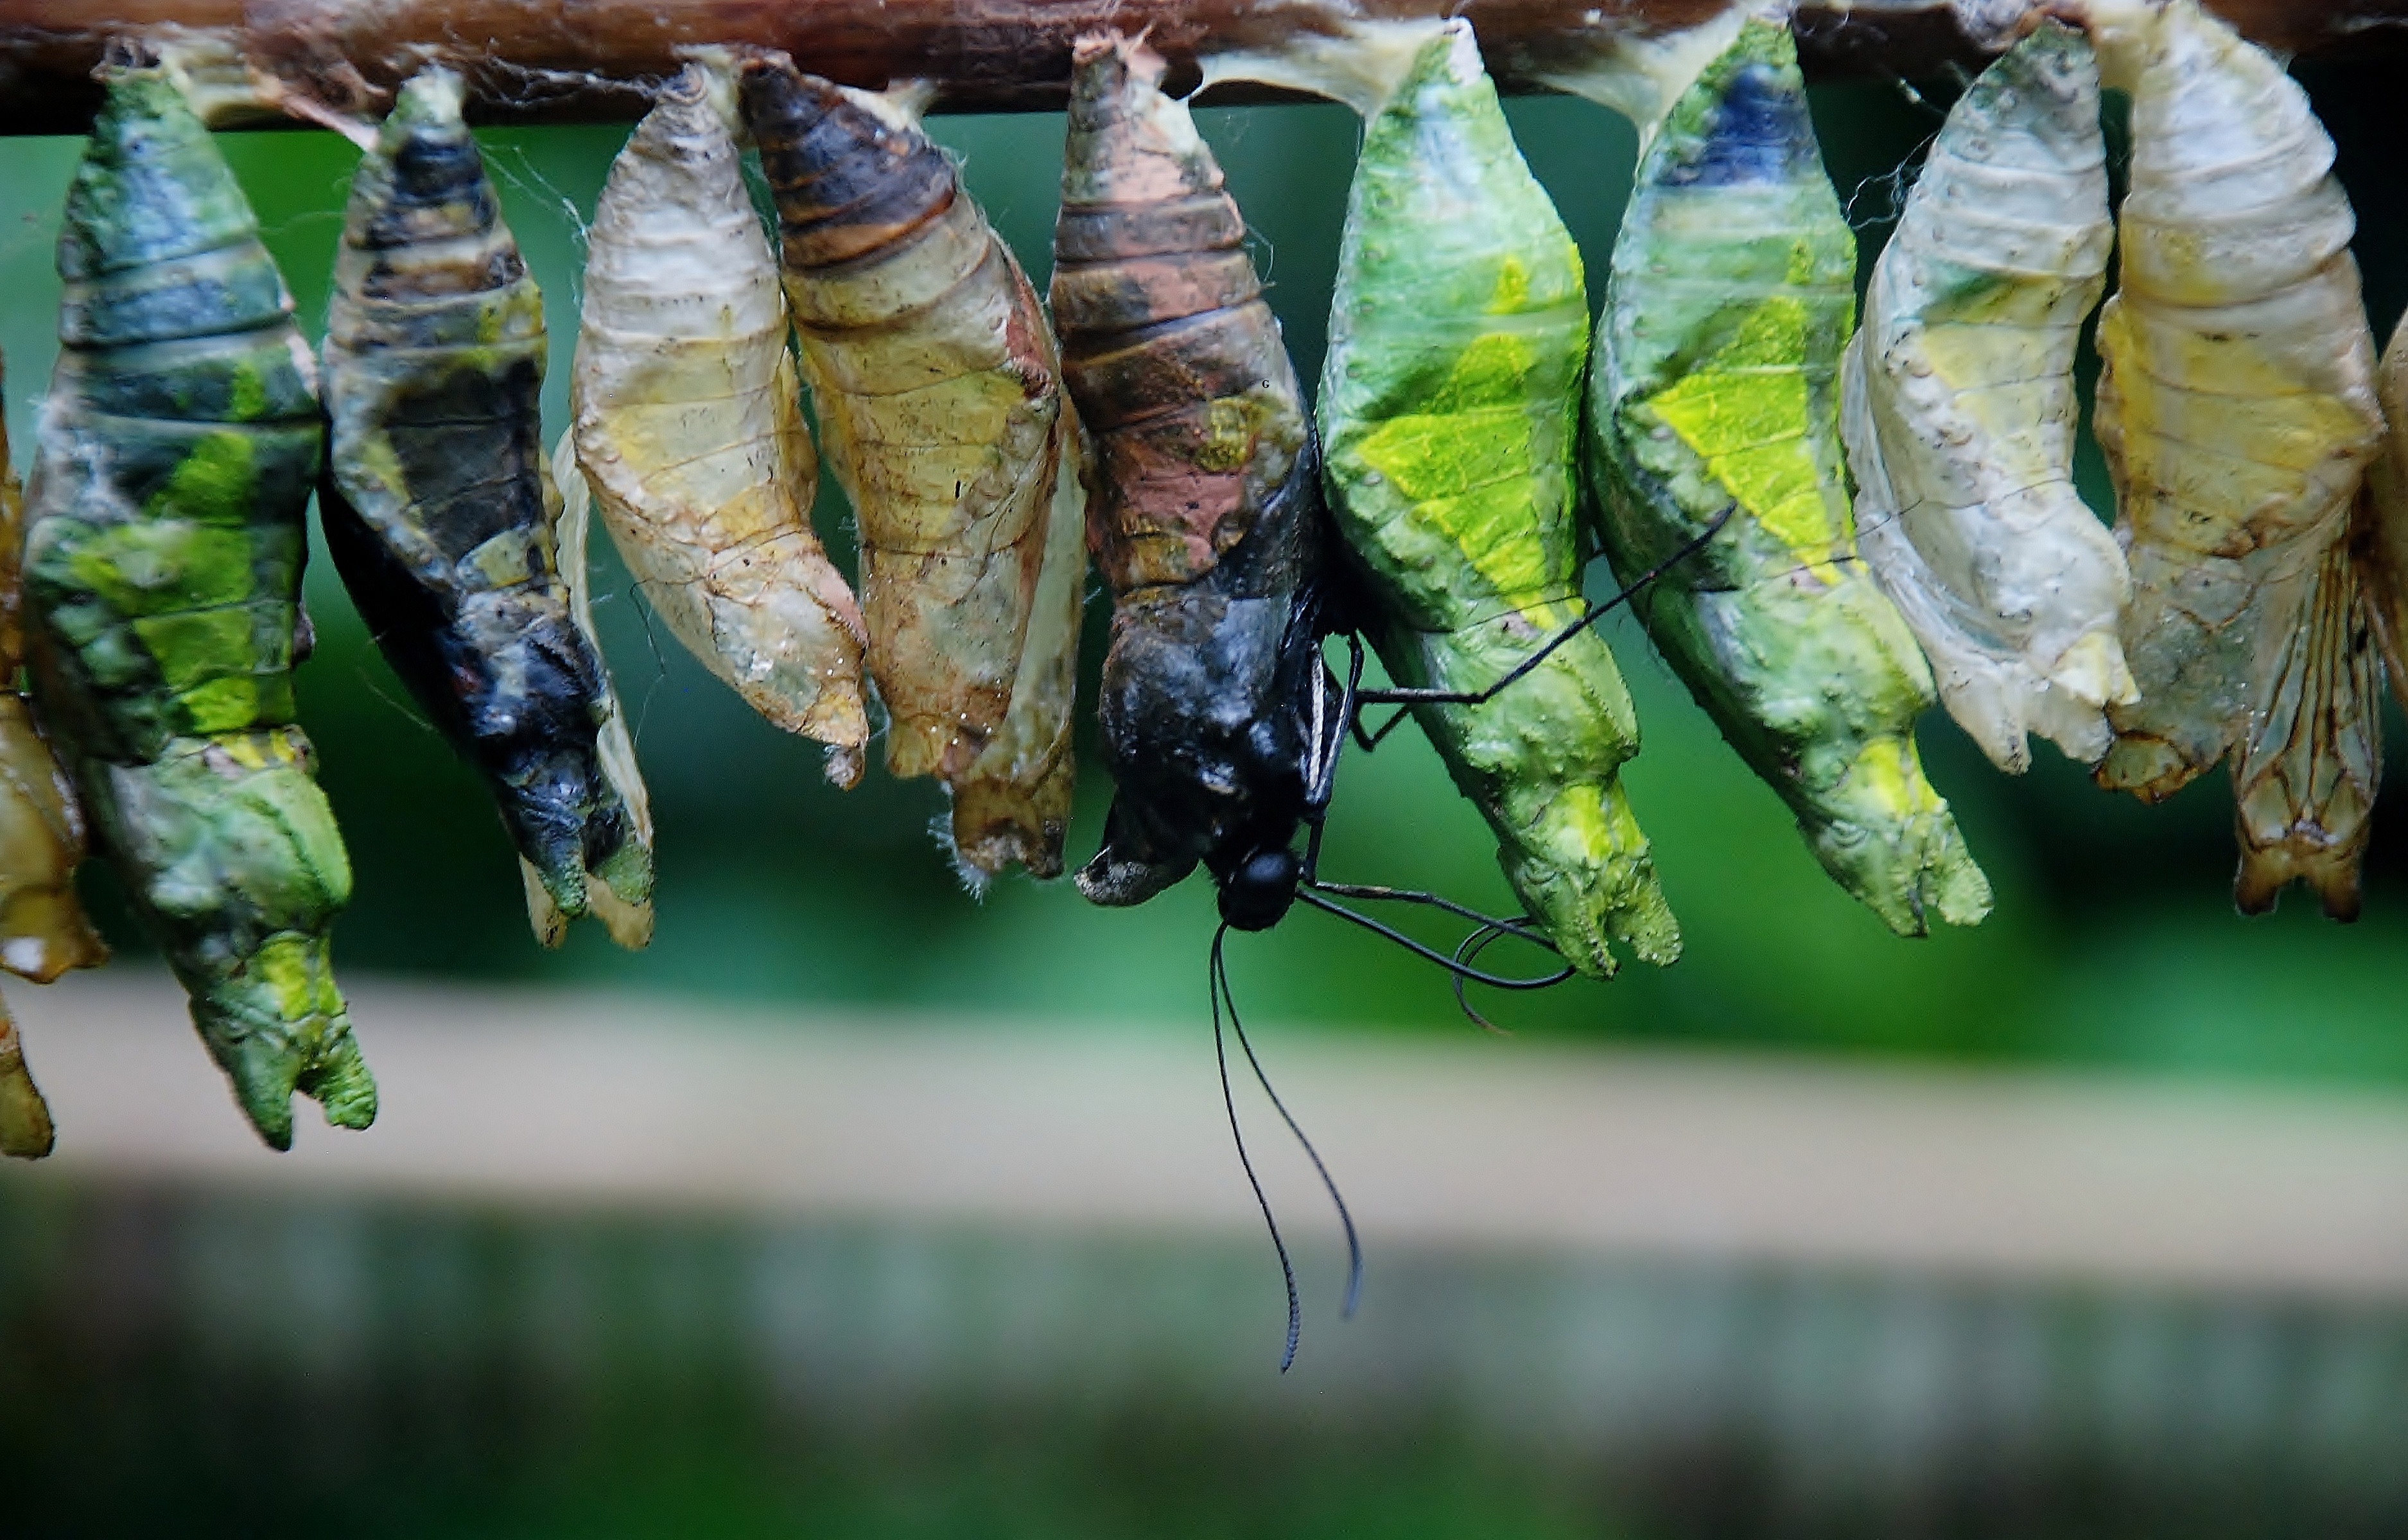
nature, photography, leaf, wildlife, green, insect, biology, bug, colorful, flora, fauna, invertebrate, caterpillar, close up, macro photography, cocoon, colorful animal, moths and butterflies, butterfly chrysalis